Filter'Tron

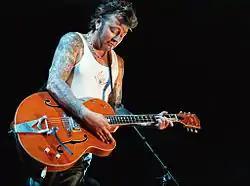
Brian Setzer and a Filter'Tron-loaded Gretsch guitar.

Butts would go on to receive the patent for the Filter'Tron design on June 30, 1959, a month before Lover would receive his patent for the PAF, although Lover had filed first. Even after receiving the patent, Gretsch continued using front pickup covers pre-stamped with "PAT. APPLIED FOR" text into 1960, when the company finally ran out of them. Gretsch then began stamping the covers with "U.S. PAT 2892371."